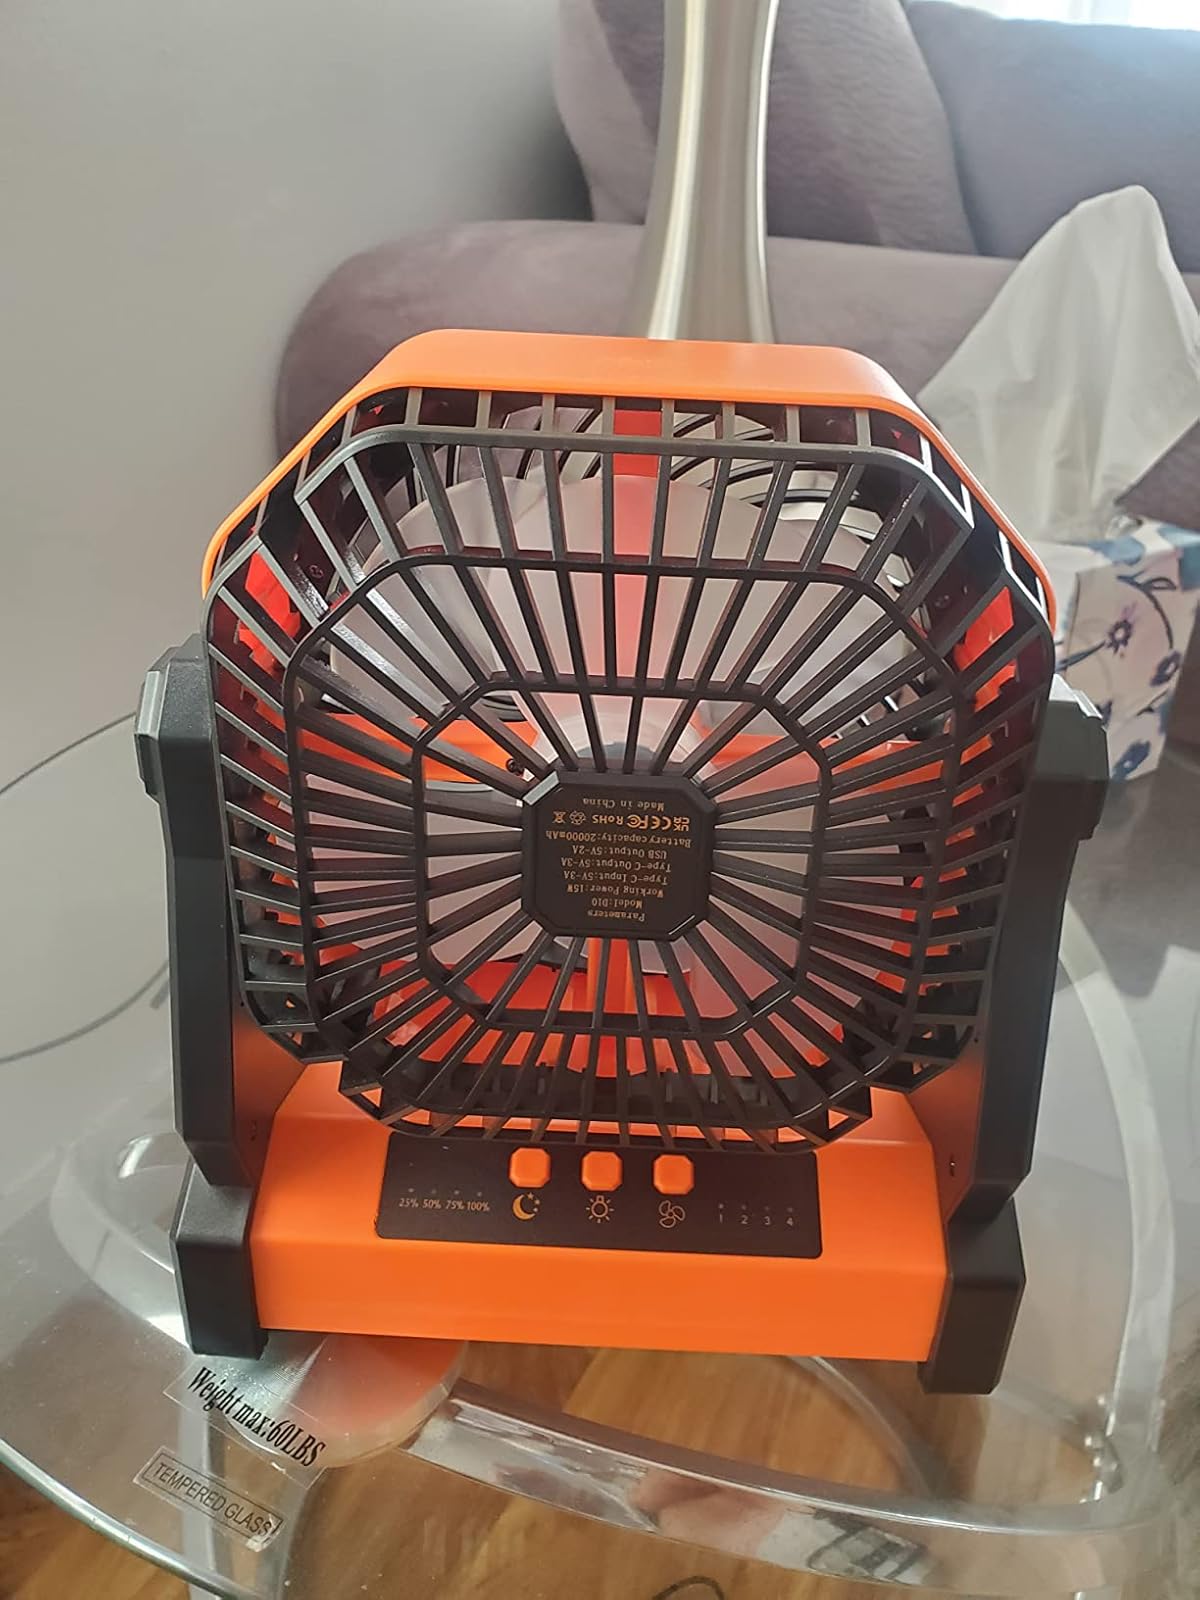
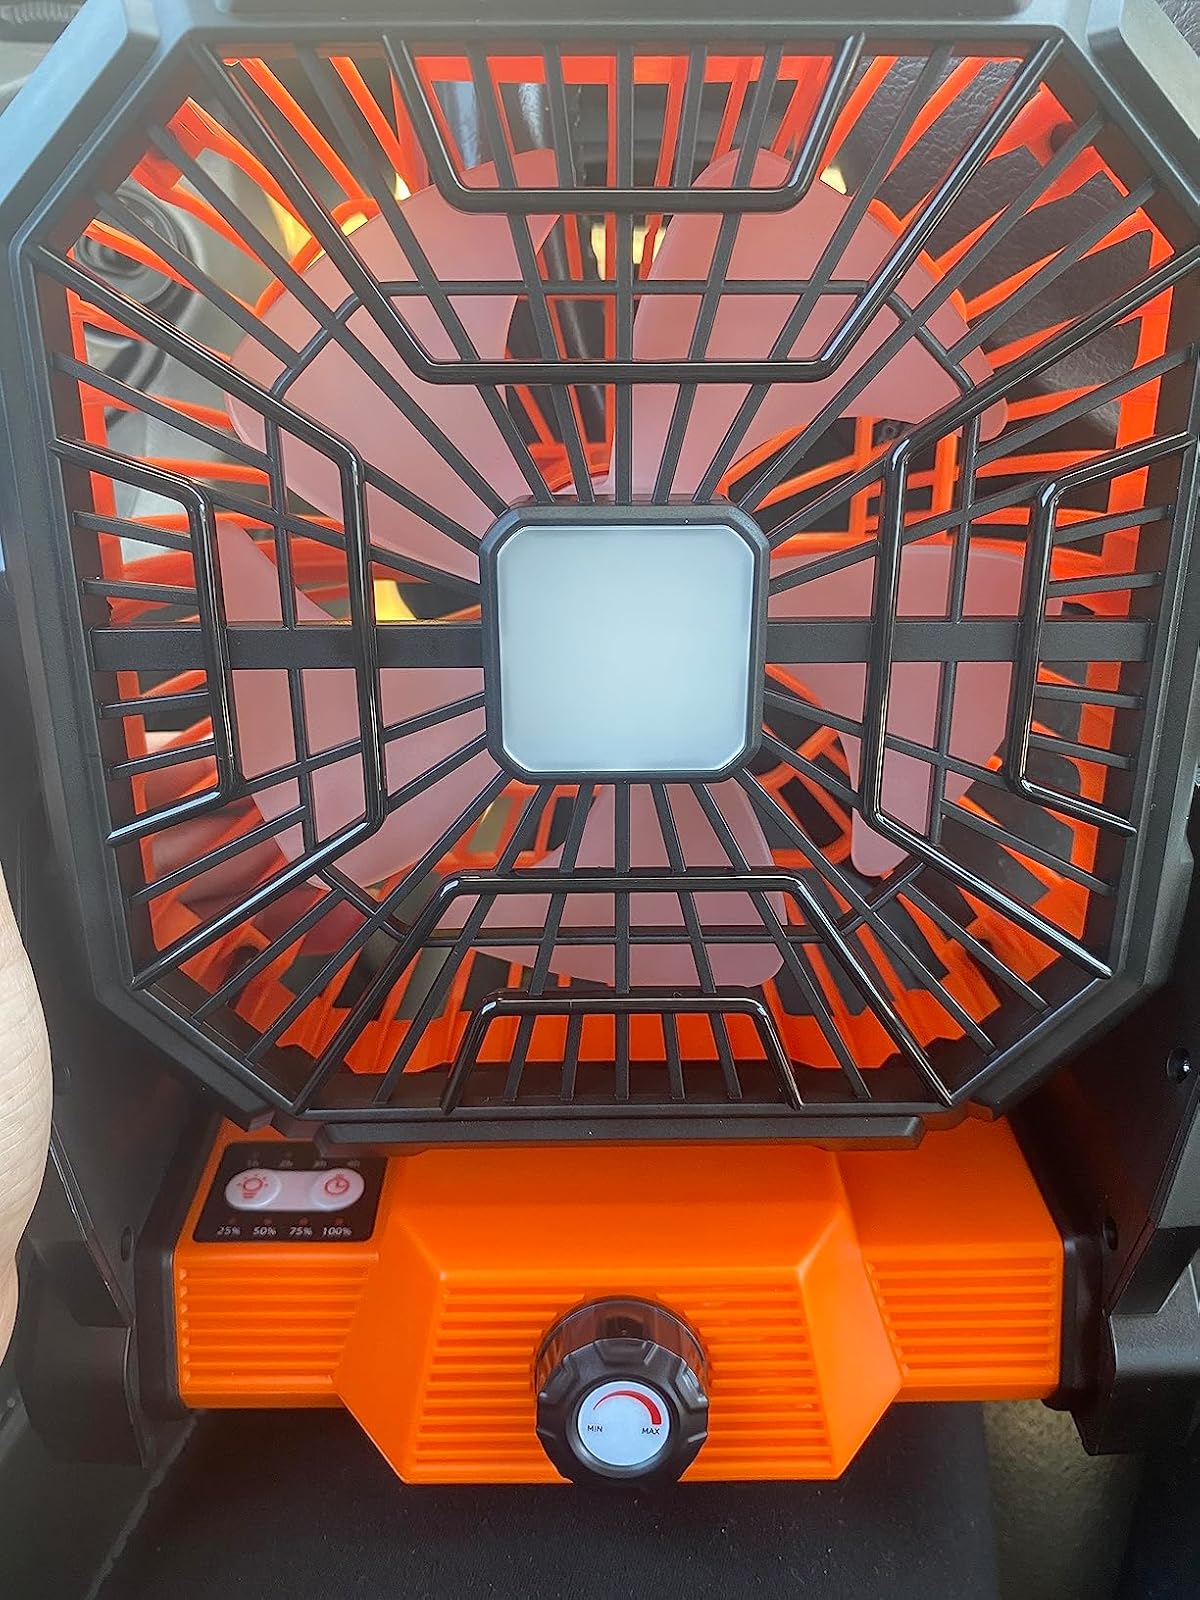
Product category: lantern
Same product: no